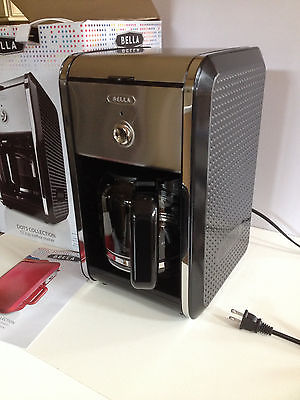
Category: coffee maker